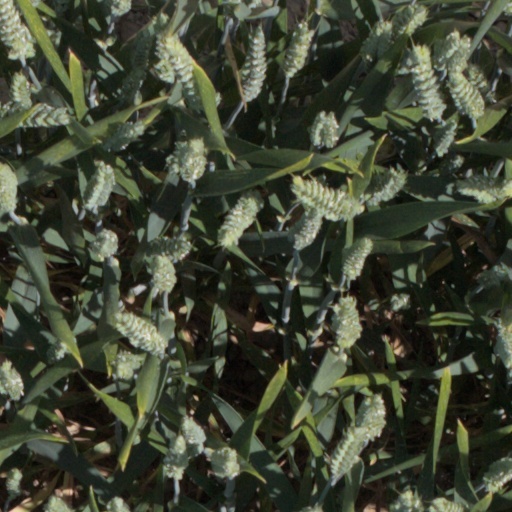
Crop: wheat